Happy Felsch

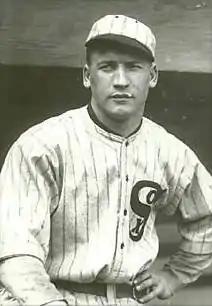
Happy Felsch c. 1919

Oscar Emil "Happy" Felsch (August 22, 1891 – August 17, 1964) was an American center fielder in Major League Baseball who played for the Chicago White Sox from 1915 to 1920. He is best known for his involvement in the 1919 Black Sox scandal. Felsch was reinstated by Commissioner Rob Manfred on May 13, 2025 along with other deceased players who were on the ineligible list.